Sport in the United Kingdom

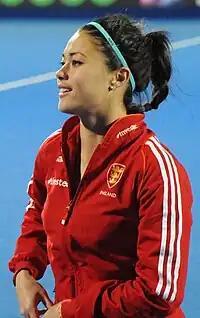
Sam Quek won gold as part of the British hockey team at the 2016 Summer Olympics.

All of the home nations play in large, state-of-the-art venues. Twickenham in London, home to the England national team and the country's governing body, the Rugby Football Union, currently seats 82,000, making it the second-largest stadium in the country after Wembley. Wales and its governing body, the Welsh Rugby Union, make their home at Millennium Stadium, which is owned by the WRU. Scotland's largest stadium, with a capacity of over 67,000, is Murrayfield in Edinburgh, home to the national team and the Scottish Rugby Union. Ireland currently play all their home matches in the Republic's capital of Dublin at Aviva Stadium, a 55,000-seat stadium for football and rugby union built on the site of Irish rugby's historic home of Lansdowne Road. During the construction of the Aviva in the 2000s, Ireland played many home games in the 80,000 seat national GAA stadium, Croke Park.